Question: Please indicate a possible affordance area of the bench that can be used for sitting
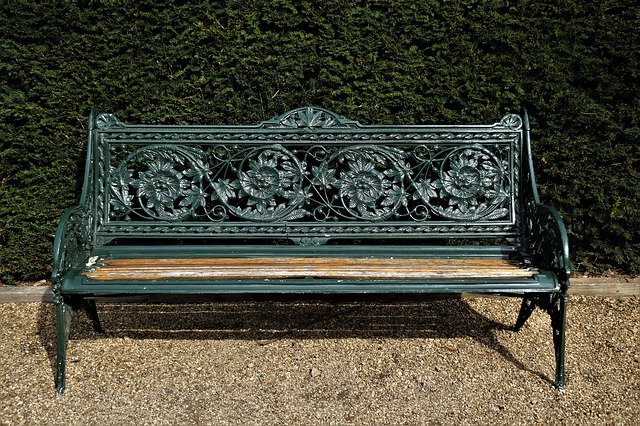
Answer: [60.881, 251.096, 555.793, 292.263]